Hog Island (Wisconsin)

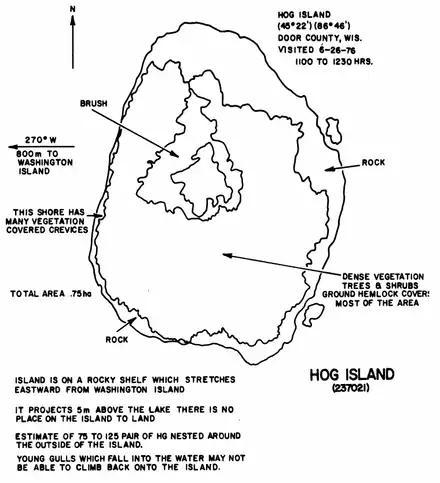
Diagram of the island made from a visit in 1976

On February 15, 1967, a hearing on a proposed Wisconsin Islands Wilderness concerning Hog, Spider, and Gravel islands was held at the Door County courthouse. It was noted that prior visitation to the three islands had been limited to a few bird enthusiasts who expected the repulsive smells and discomforts associated with nesting colonies of gulls and herons. It was proposed that "Public access would need to be prudently limited in numbers and restricted to late summer and early fall when Lake Michigan travel is often difficult." No one was opposed to the proposal.